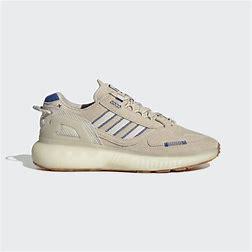
Brand: Adidas
Model: ZX 5K Boost